Ku-ring-gai High School

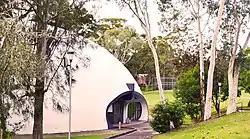
Margaret Preston Hall

Ku-ring-gai High School (abbreviated as KHS), formerly Ku-ring-gai Creative Arts High School (1996–2016), is a government-funded co-educational comprehensive and specialist secondary day school with a speciality in creative and performing arts. The school is located in North Turramurra, on the Upper North Shore of Sydney, New South Wales, Australia. The school is set on and located adjacent to the Ku-ring-gai Chase National Park.